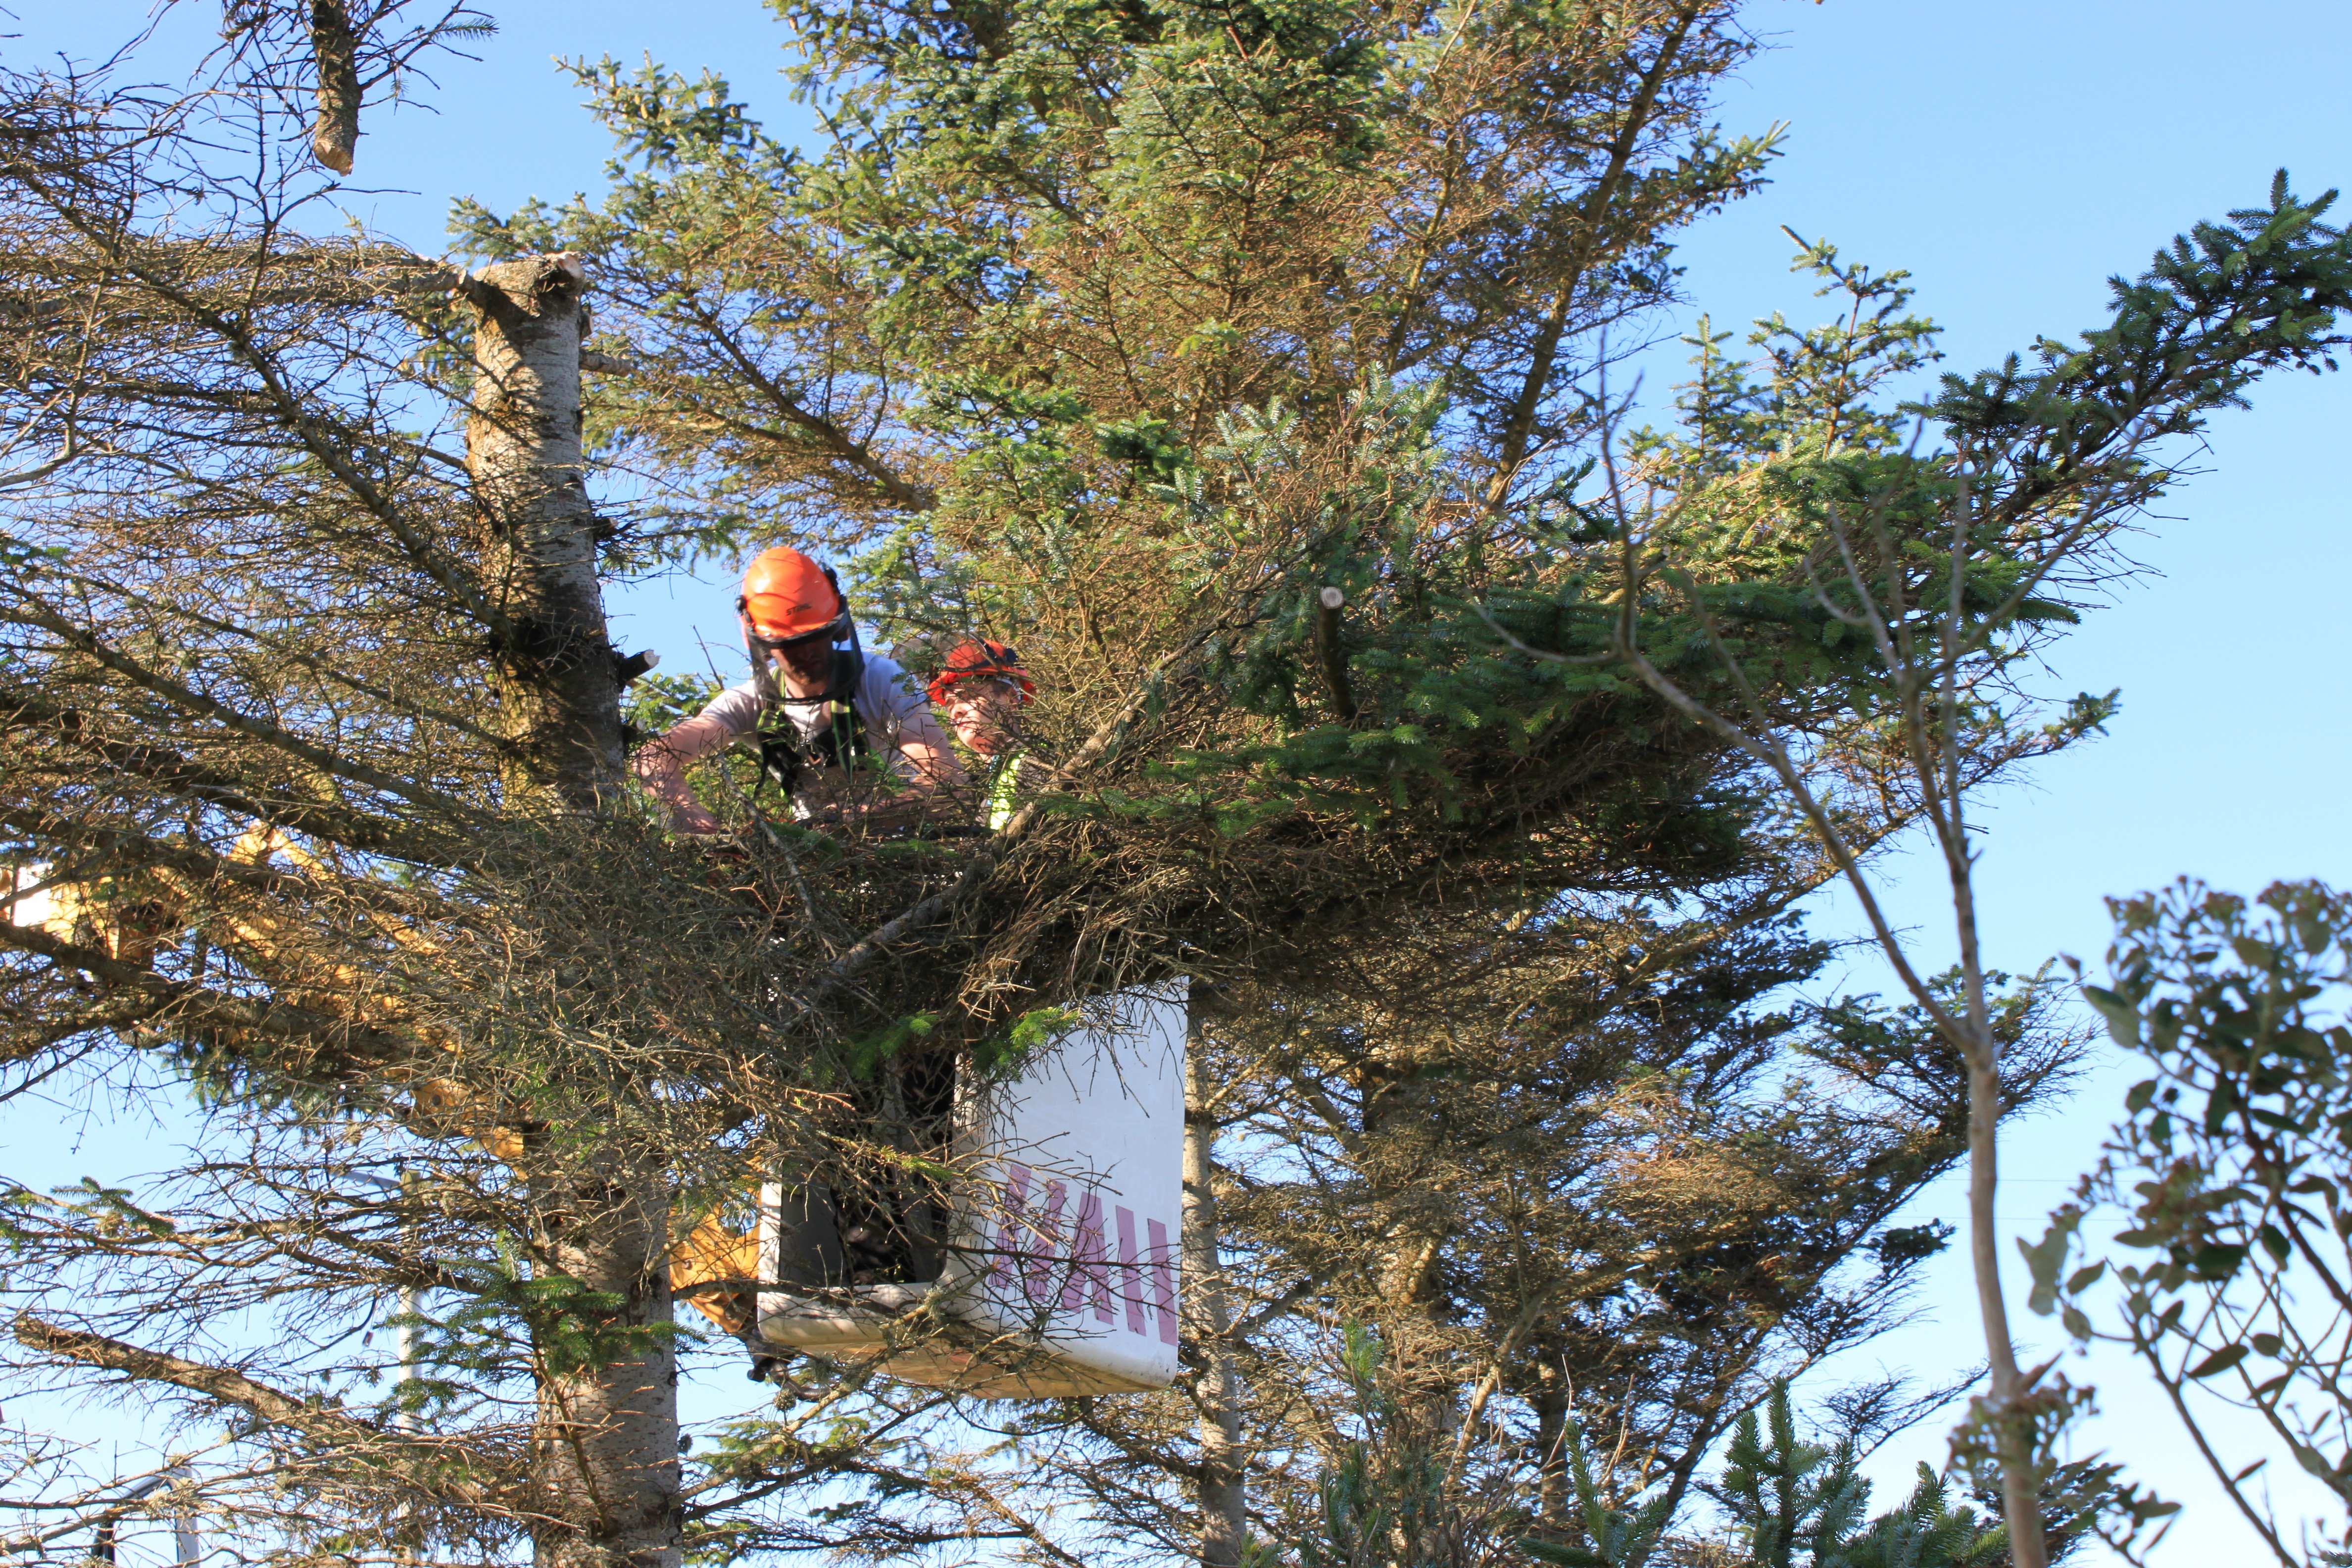
tree, snow, winter, plant, season, pine tree, chainsaw, arborist, tree felling, cherry picker, woody plant, tree surgery, cutting trees, cutting pine